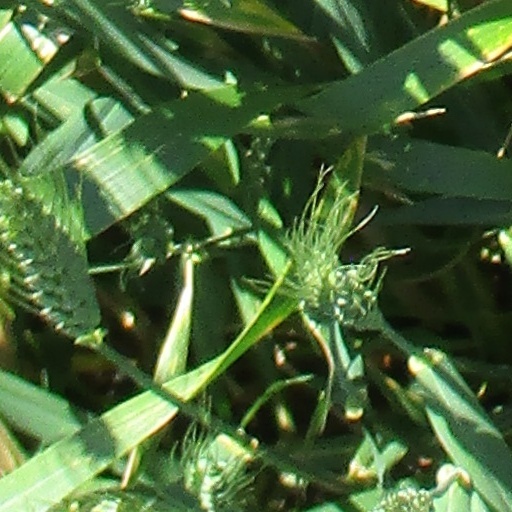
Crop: wheat